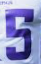
Number: 5